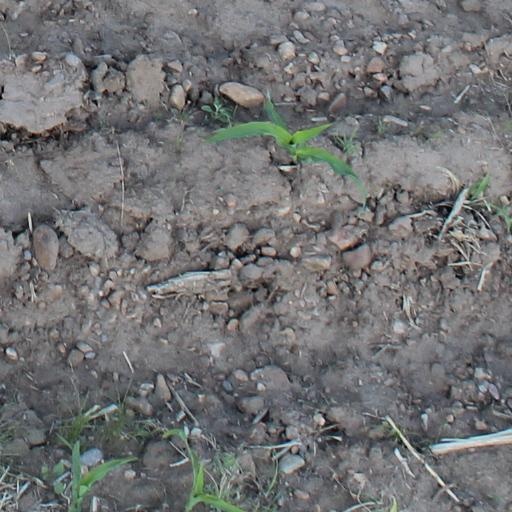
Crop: maize; corn